Italian Costa Ricans

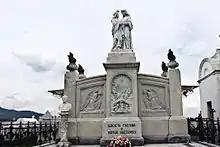
Italian Mausoleum in the General Cemetery of San José, burial place of a multitude of Italian Costa Ricans

In 1952, there was an influx of Italian immigrants, mainly farmers, who arrived in San Vito armed with tractors and other farm machinery, and began to farm the land intensively and to raise cattle. An Italian organization for agricultural colonization purchased 10,000 hectares of land from the government of Costa Rica.